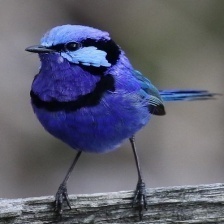
Species: SPLENDID WREN
Scientific name: MALURUS SPLENDENS